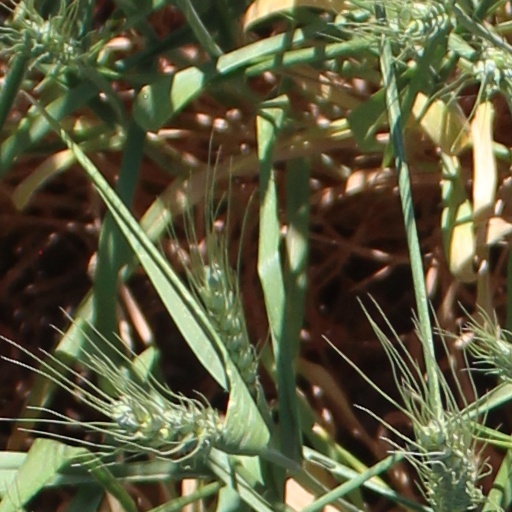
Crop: wheat